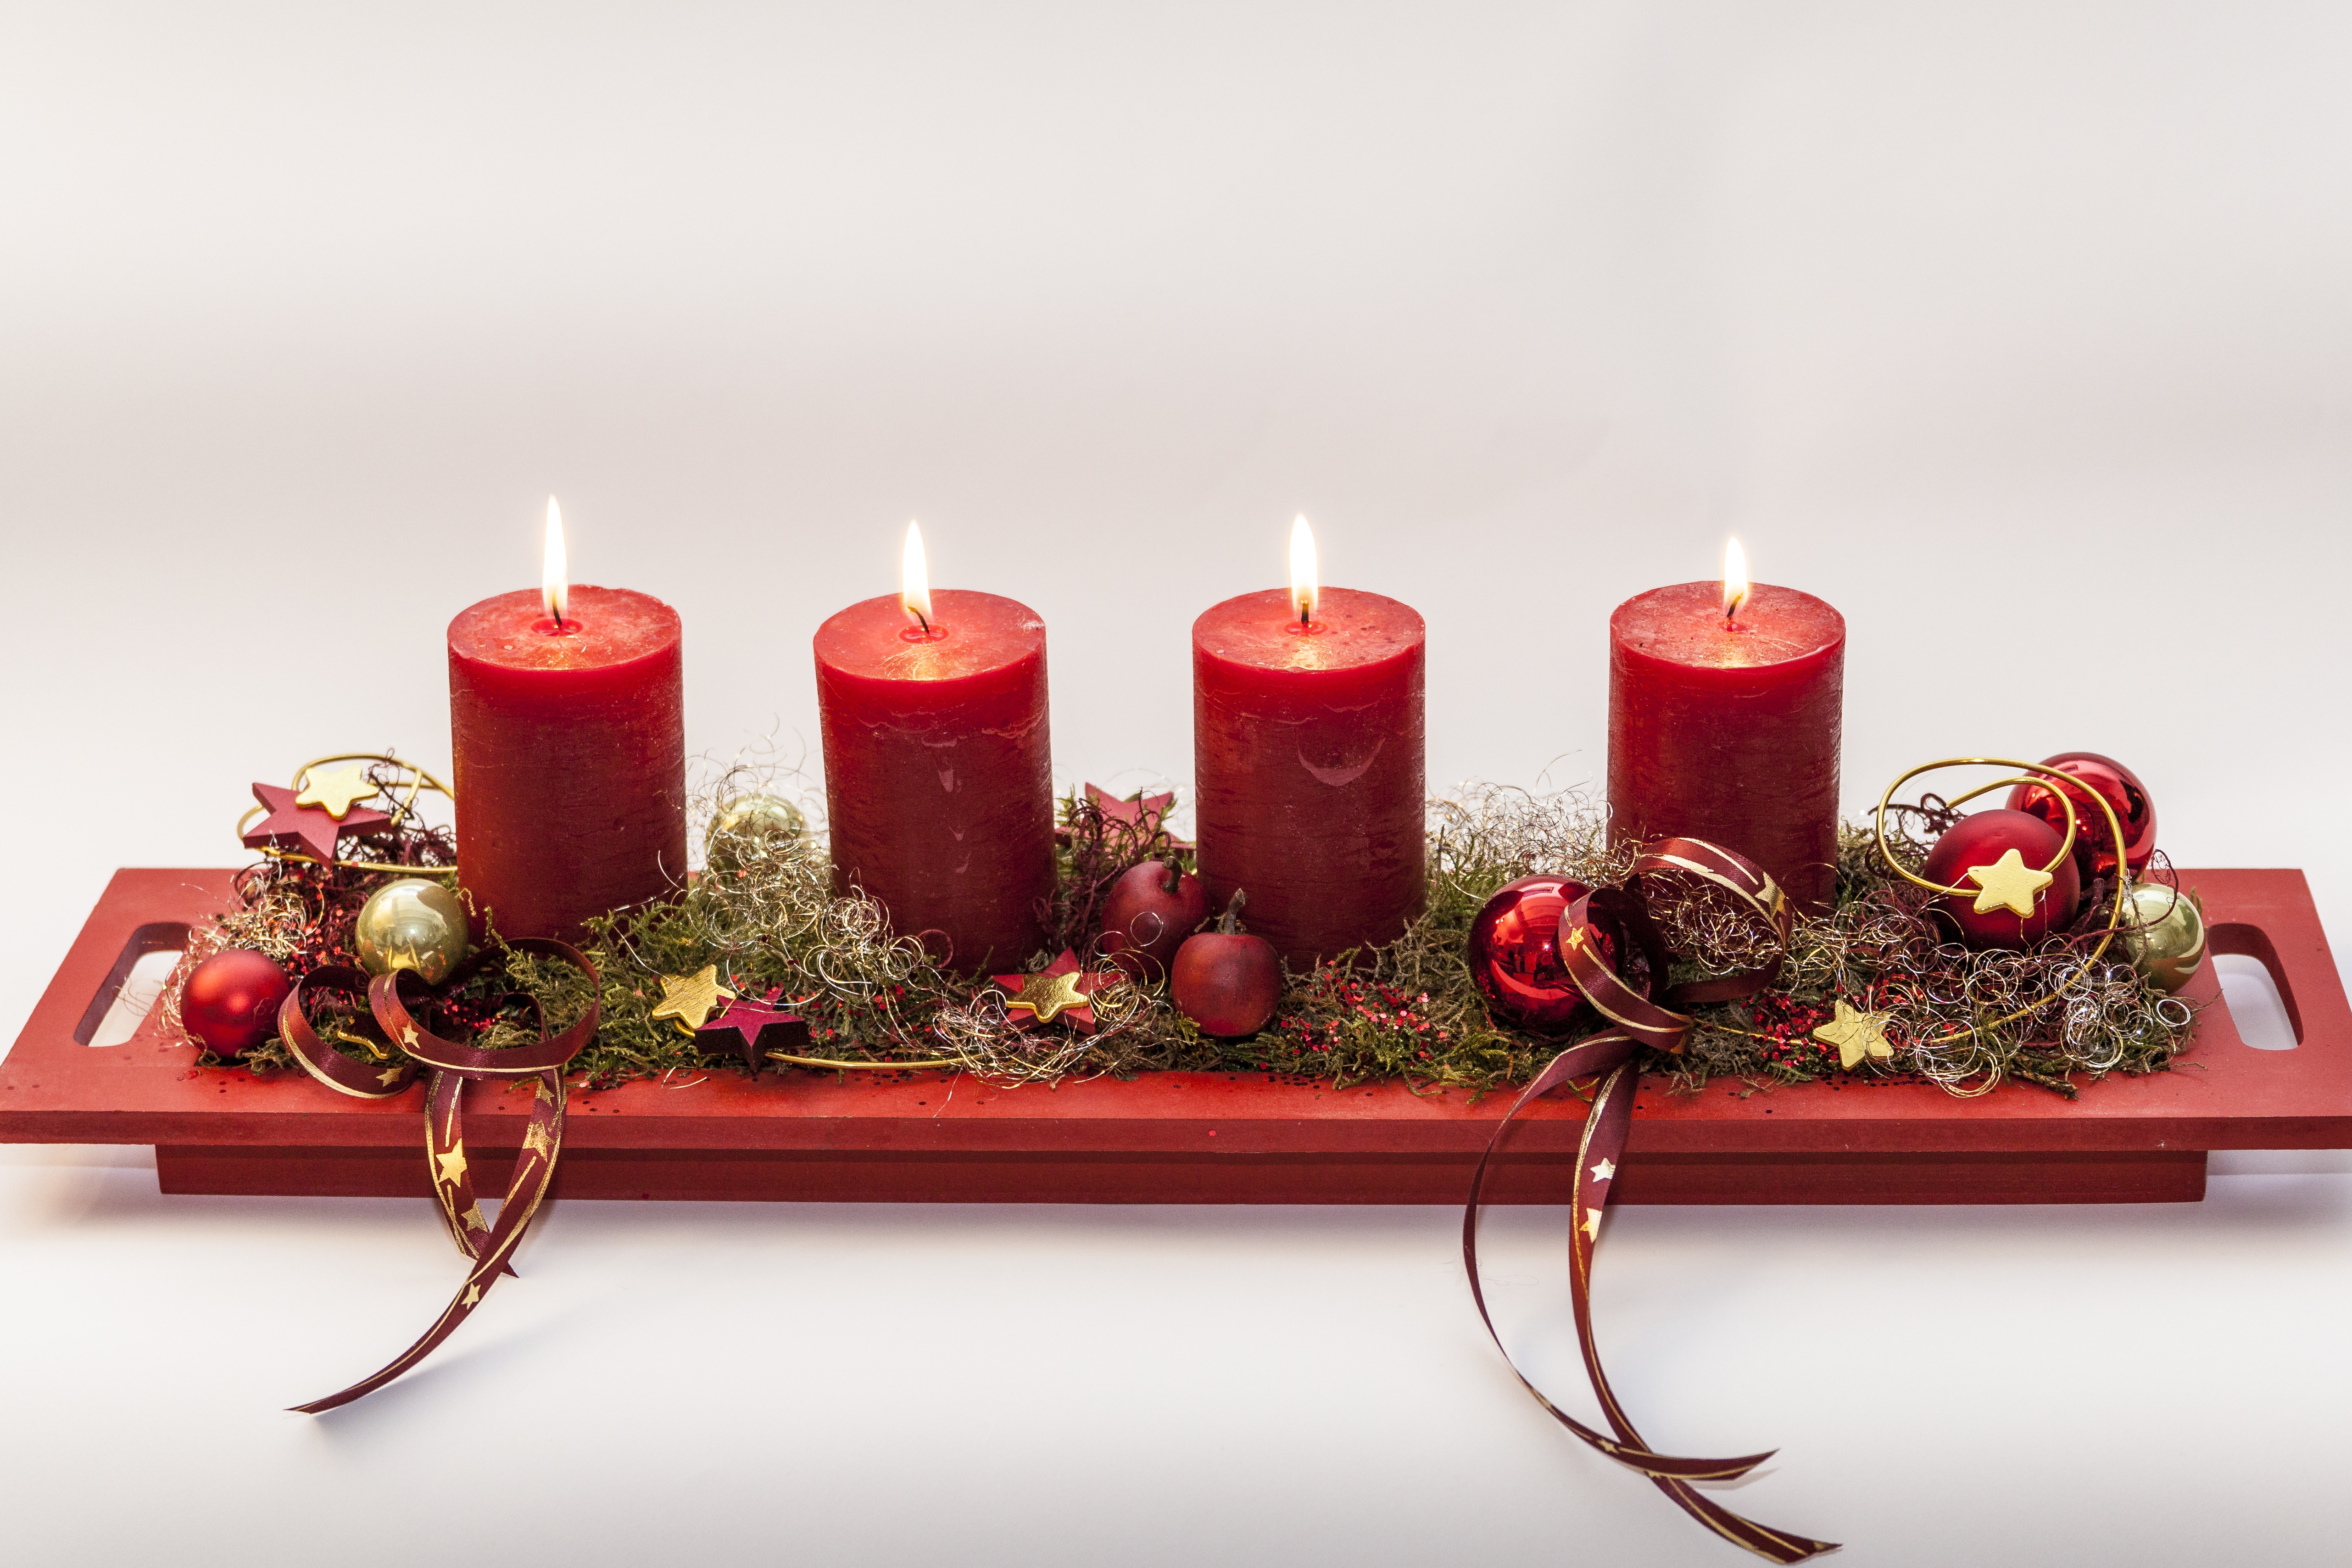
light, flower, red, candle, lighting, decor, advent, christmas decoration, before christmas, fourth candle